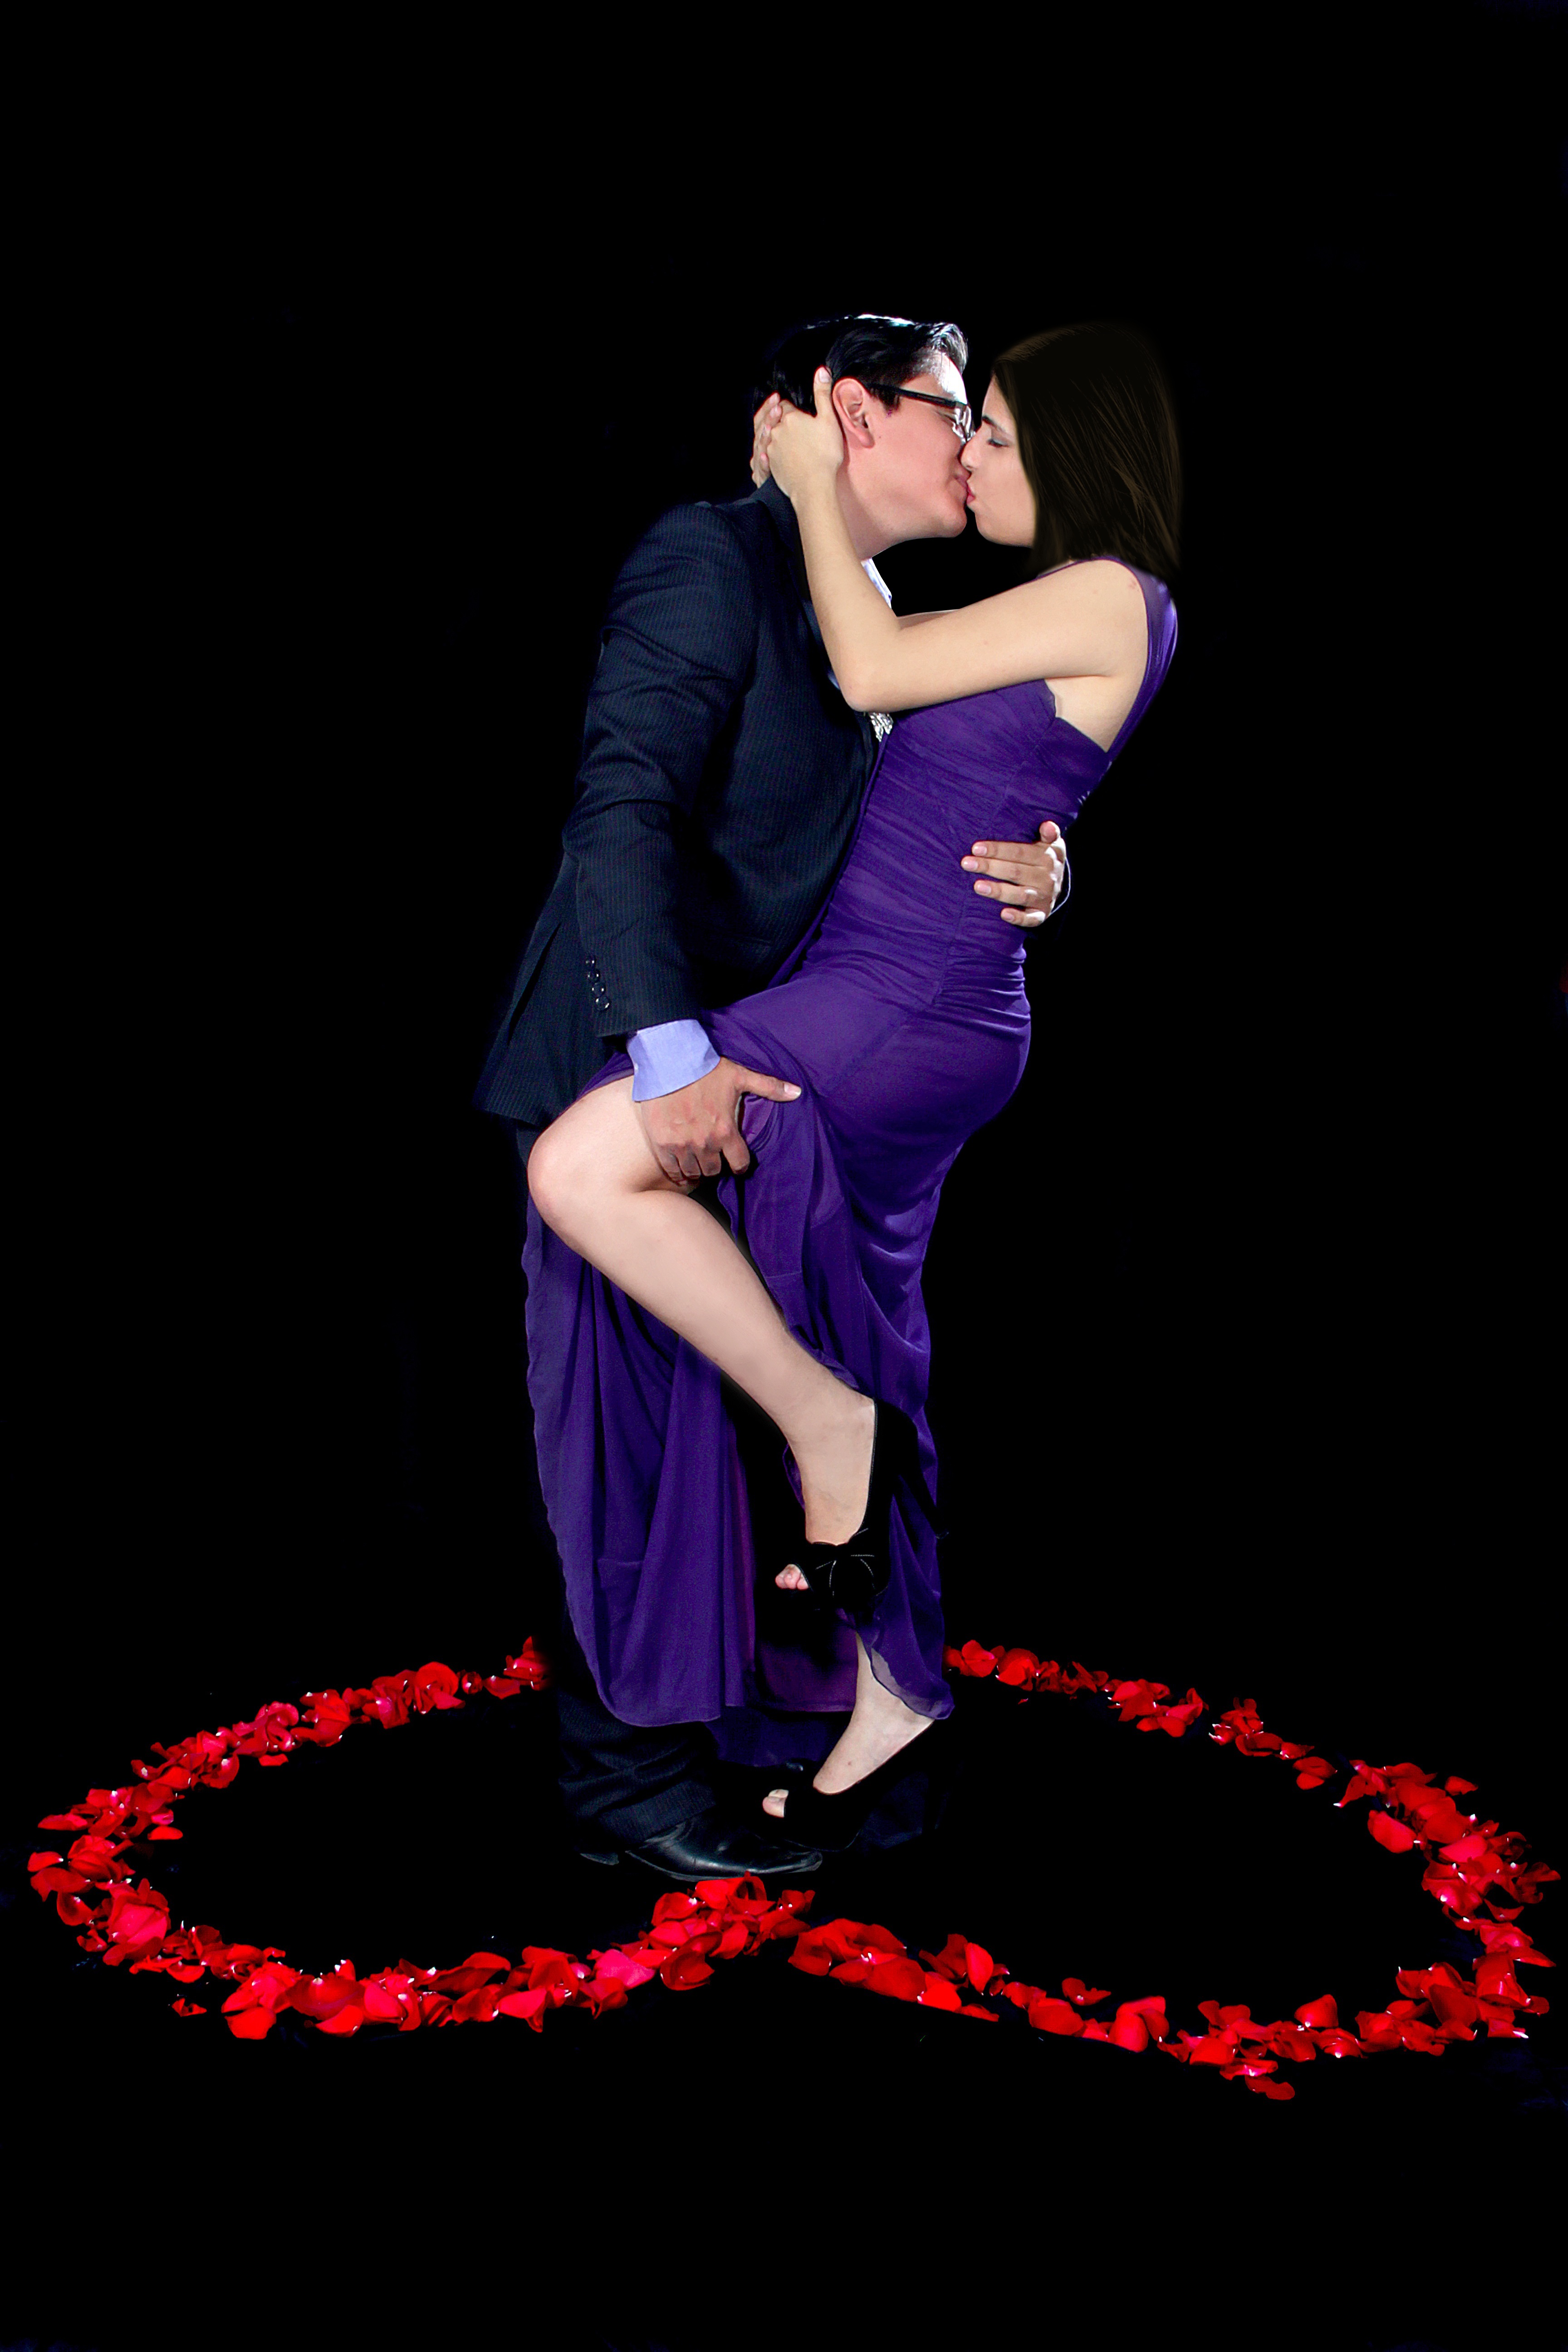
love, dance, kiss, couple, romance, romantic, sports, lovers, tango, event, entertainment, performing arts, team sport, modern dance, ballroom dance